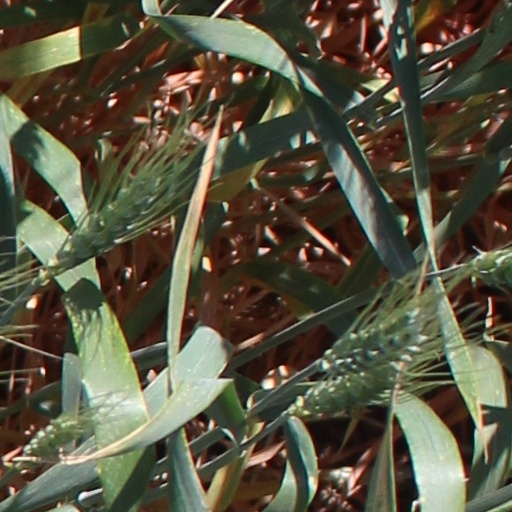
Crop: wheat